1987: When the Day Comes

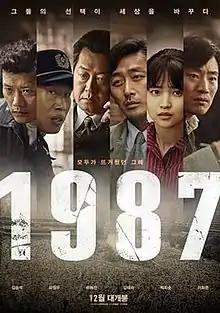
Theatrical release poster

1987: When the Day Comes is a 2017 South Korean political thriller film directed by Jang Joon-hwan and written by Kim Kyung-chan. The film stars Kim Yoon-seok, Ha Jung-woo, Yoo Hae-jin, Kim Tae-ri, Park Hee-soon and Lee Hee-joon. Set in 1987 and based on a true story, the film focuses on the events that led up to the June Democratic Uprising in Korea, triggered by the death of a student protester during police interrogation which the authorities conspired to cover up. Jang compared the overall structure of the film to a relay race, with the focus of the story shifting between several characters to convey the collective effort of political resistance. The film was released in theaters on December 27, 2017.